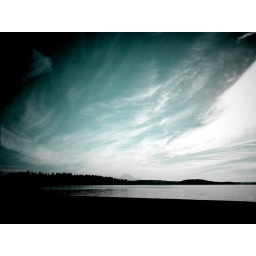
mt rainier over lake washington viewed from 520 bridge